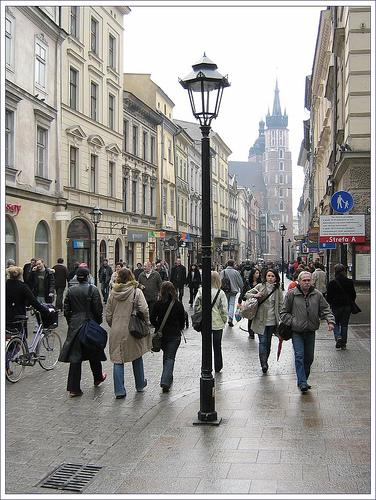
Weather: rain or strom